Banjara

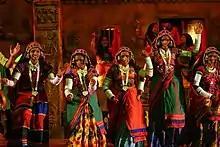
Lambadi dance

Banjara art includes performance arts, such as dance and music, as well as folk and plastic arts, such as rangoli, textile embroidery, tattooing, and painting. Banjara embroidery and tattooing are especially prized and also form a significant aspect of the Banjara identity. Lambani women specialise in "lepo" embroidery, which involves stitching pieces of mirror, decorative beads, and coins onto clothes. Sandur Lambani embroidery is a type of textile embroidery unique to the tribe in Sanduru, Bellary district, Karnataka. It has obtained a GI tag.